The Straw Hat Revue

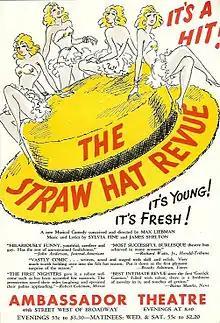
Poster

The Straw Hat Revue is a musical comedy revue with sketches mostly by Max Liebman and Samuel Locke, and music and lyrics by Sylvia Fine and James Shelton. It was produced on Broadway in 1939.